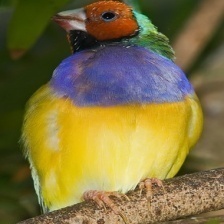
Species: GOULDIAN FINCH
Scientific name: ERYTHRURA GOULDIAE
ImageNet parent category: house_finch